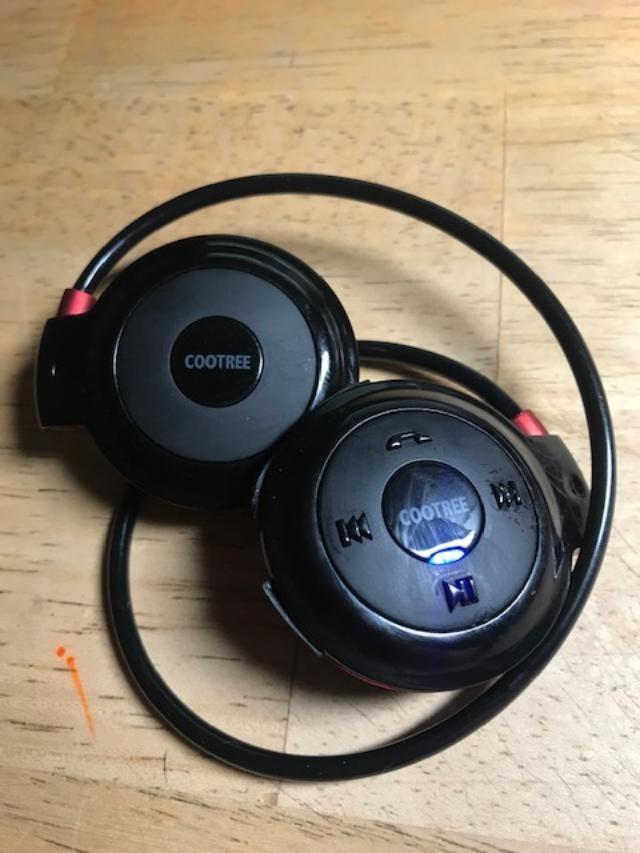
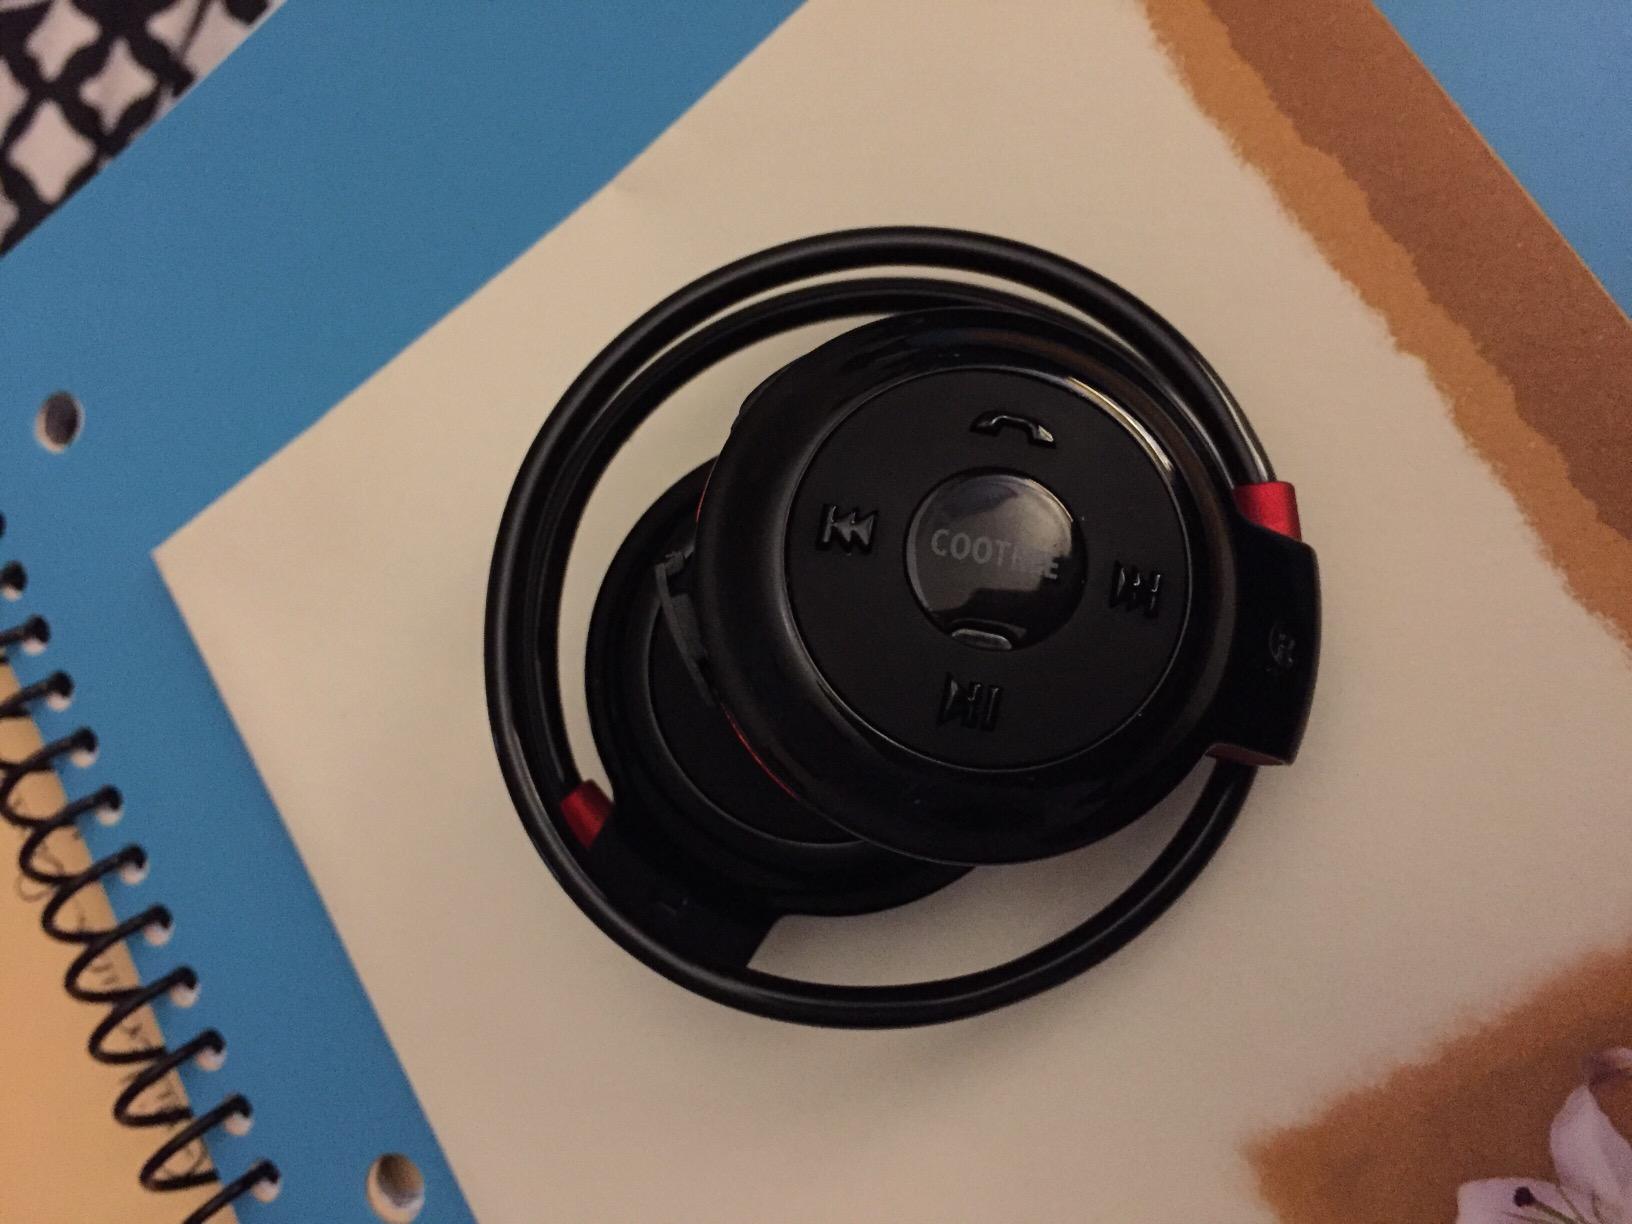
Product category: headphones
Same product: yes